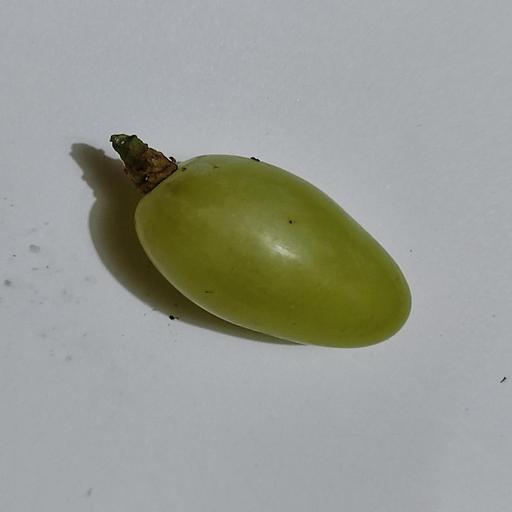
Crop type: Grape